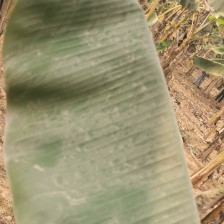
Label: healthy